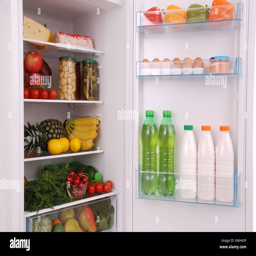
open refrigerator full with some kinds of food and drinks